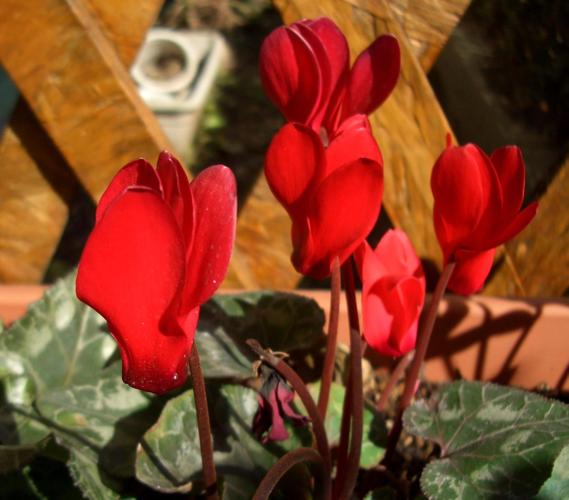
Label: cyclamen